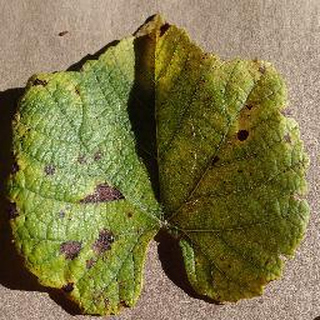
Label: grape_leaf_blight